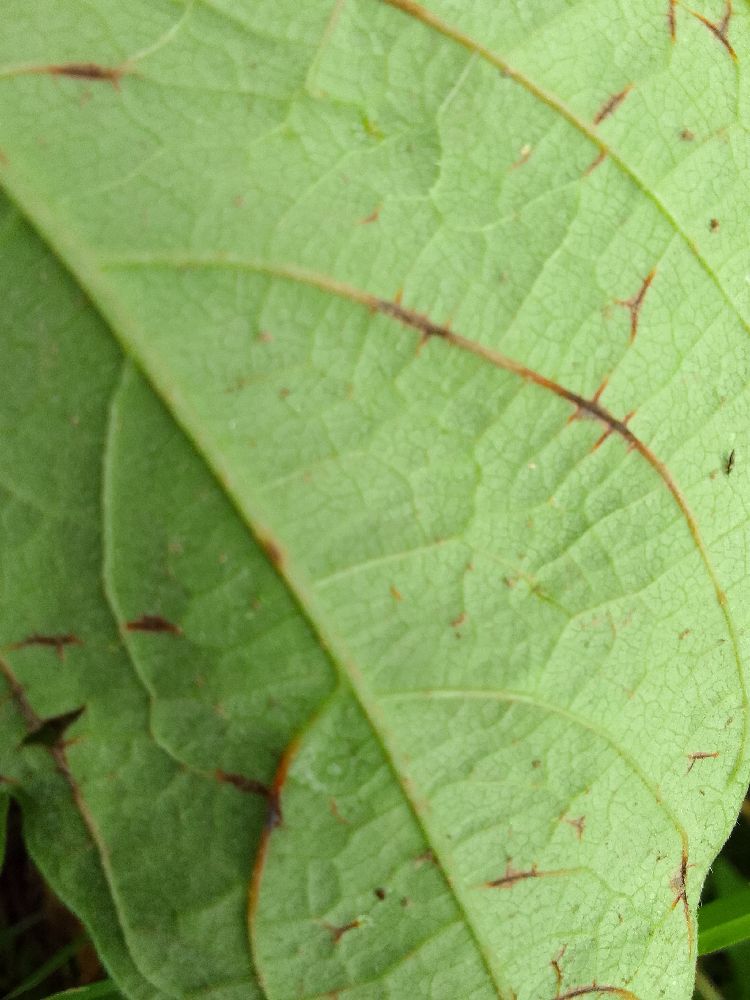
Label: anthracnose